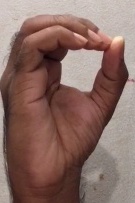
ASL sign: O